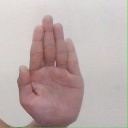
अक्षर: ध